Lord William Cecil (courtier)

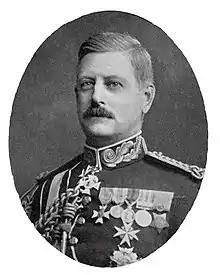

Colonel Lord William Cecil (2 November 1854 – 16 April 1943) was a British army officer and royal courtier.